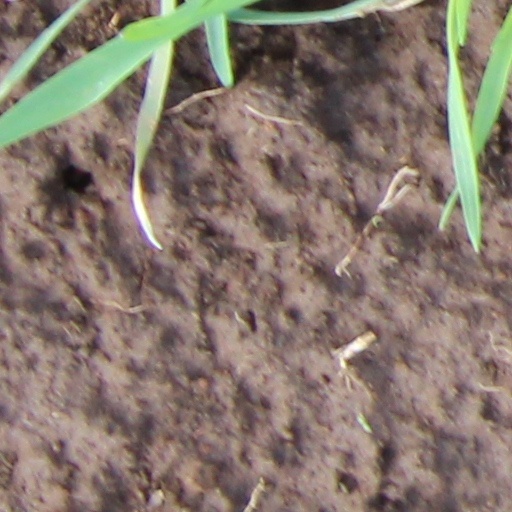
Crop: wheat